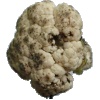
Label: cauliflower